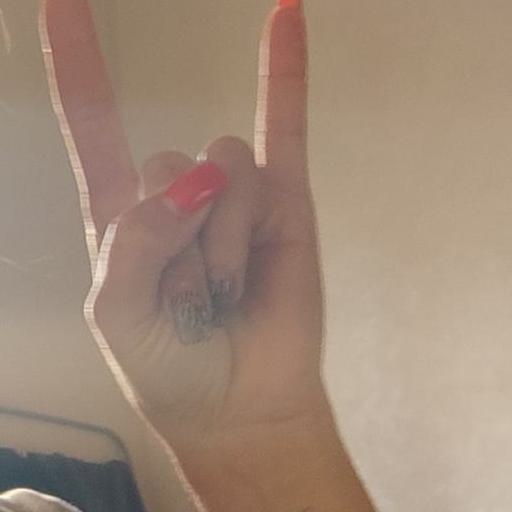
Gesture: rock